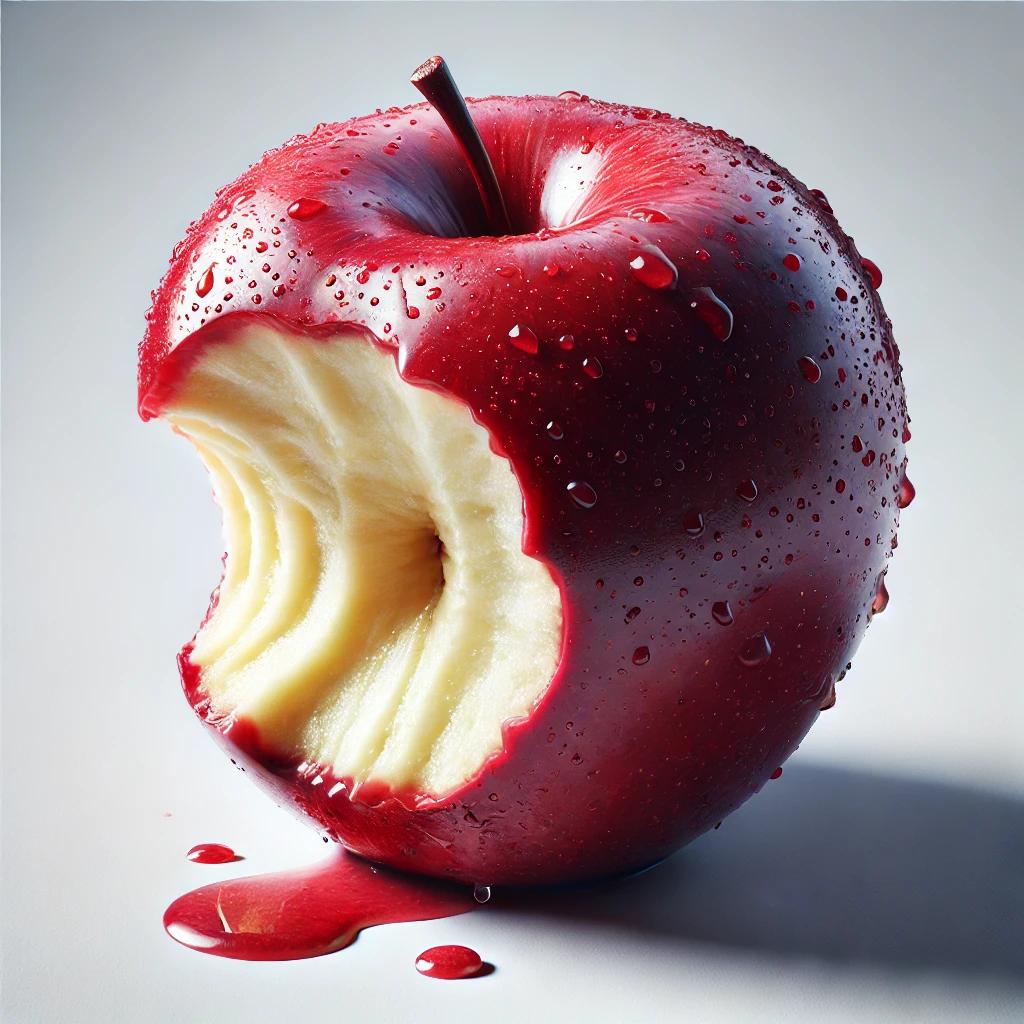
Etiqueta: orgánico